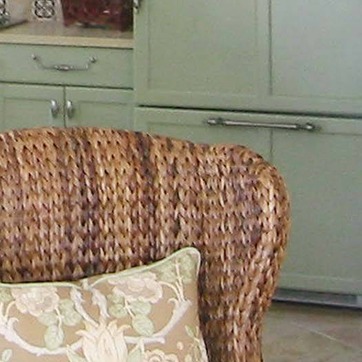
Material: other